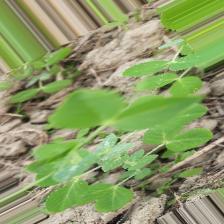
Label: Powdery Mildew